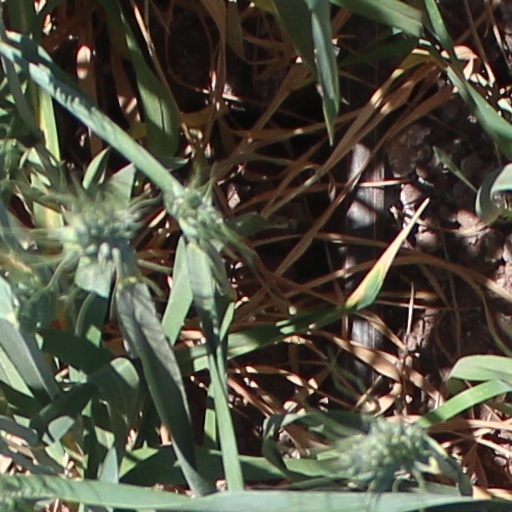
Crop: wheat